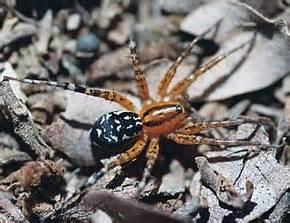
spider